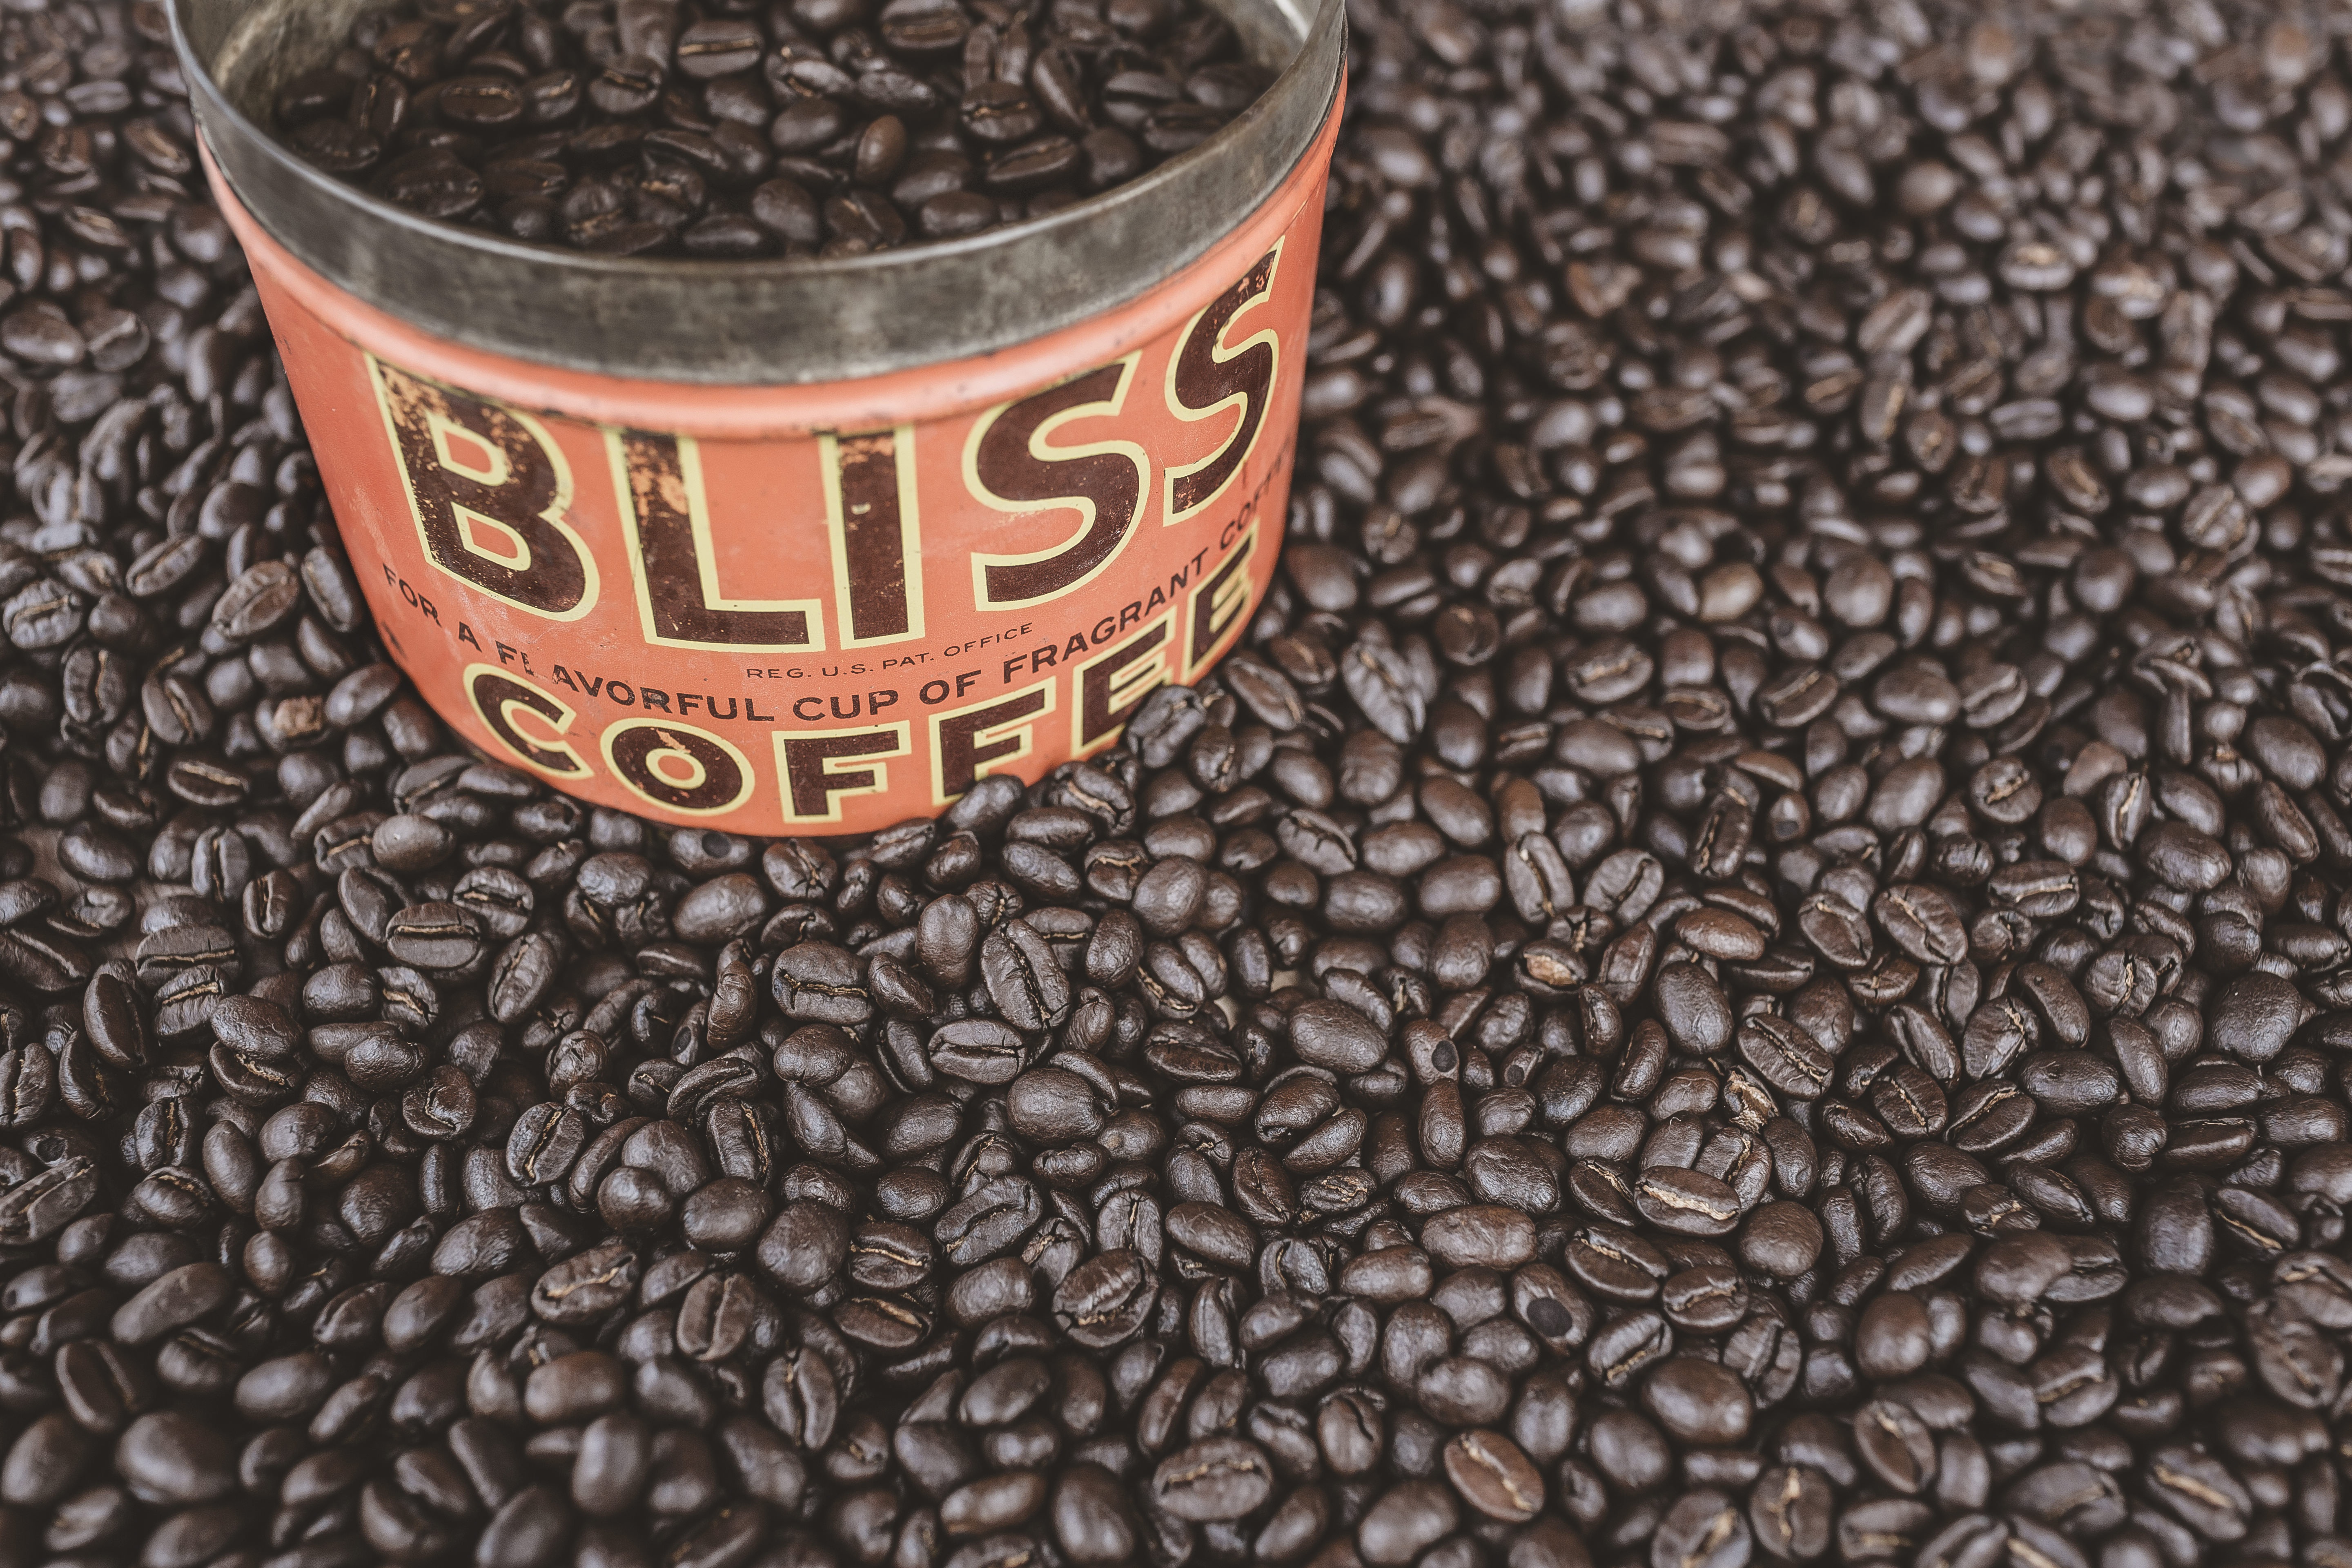
cafe, coffee, morning, roast, aroma, cup, food, golden, produce, crop, natural, fresh, brown, soil, beverage, drink, black, breakfast, espresso, caffeine, container, can, hot, smell, strong, beans, brew, bliss, mocha, coffee beans, sunflower seed